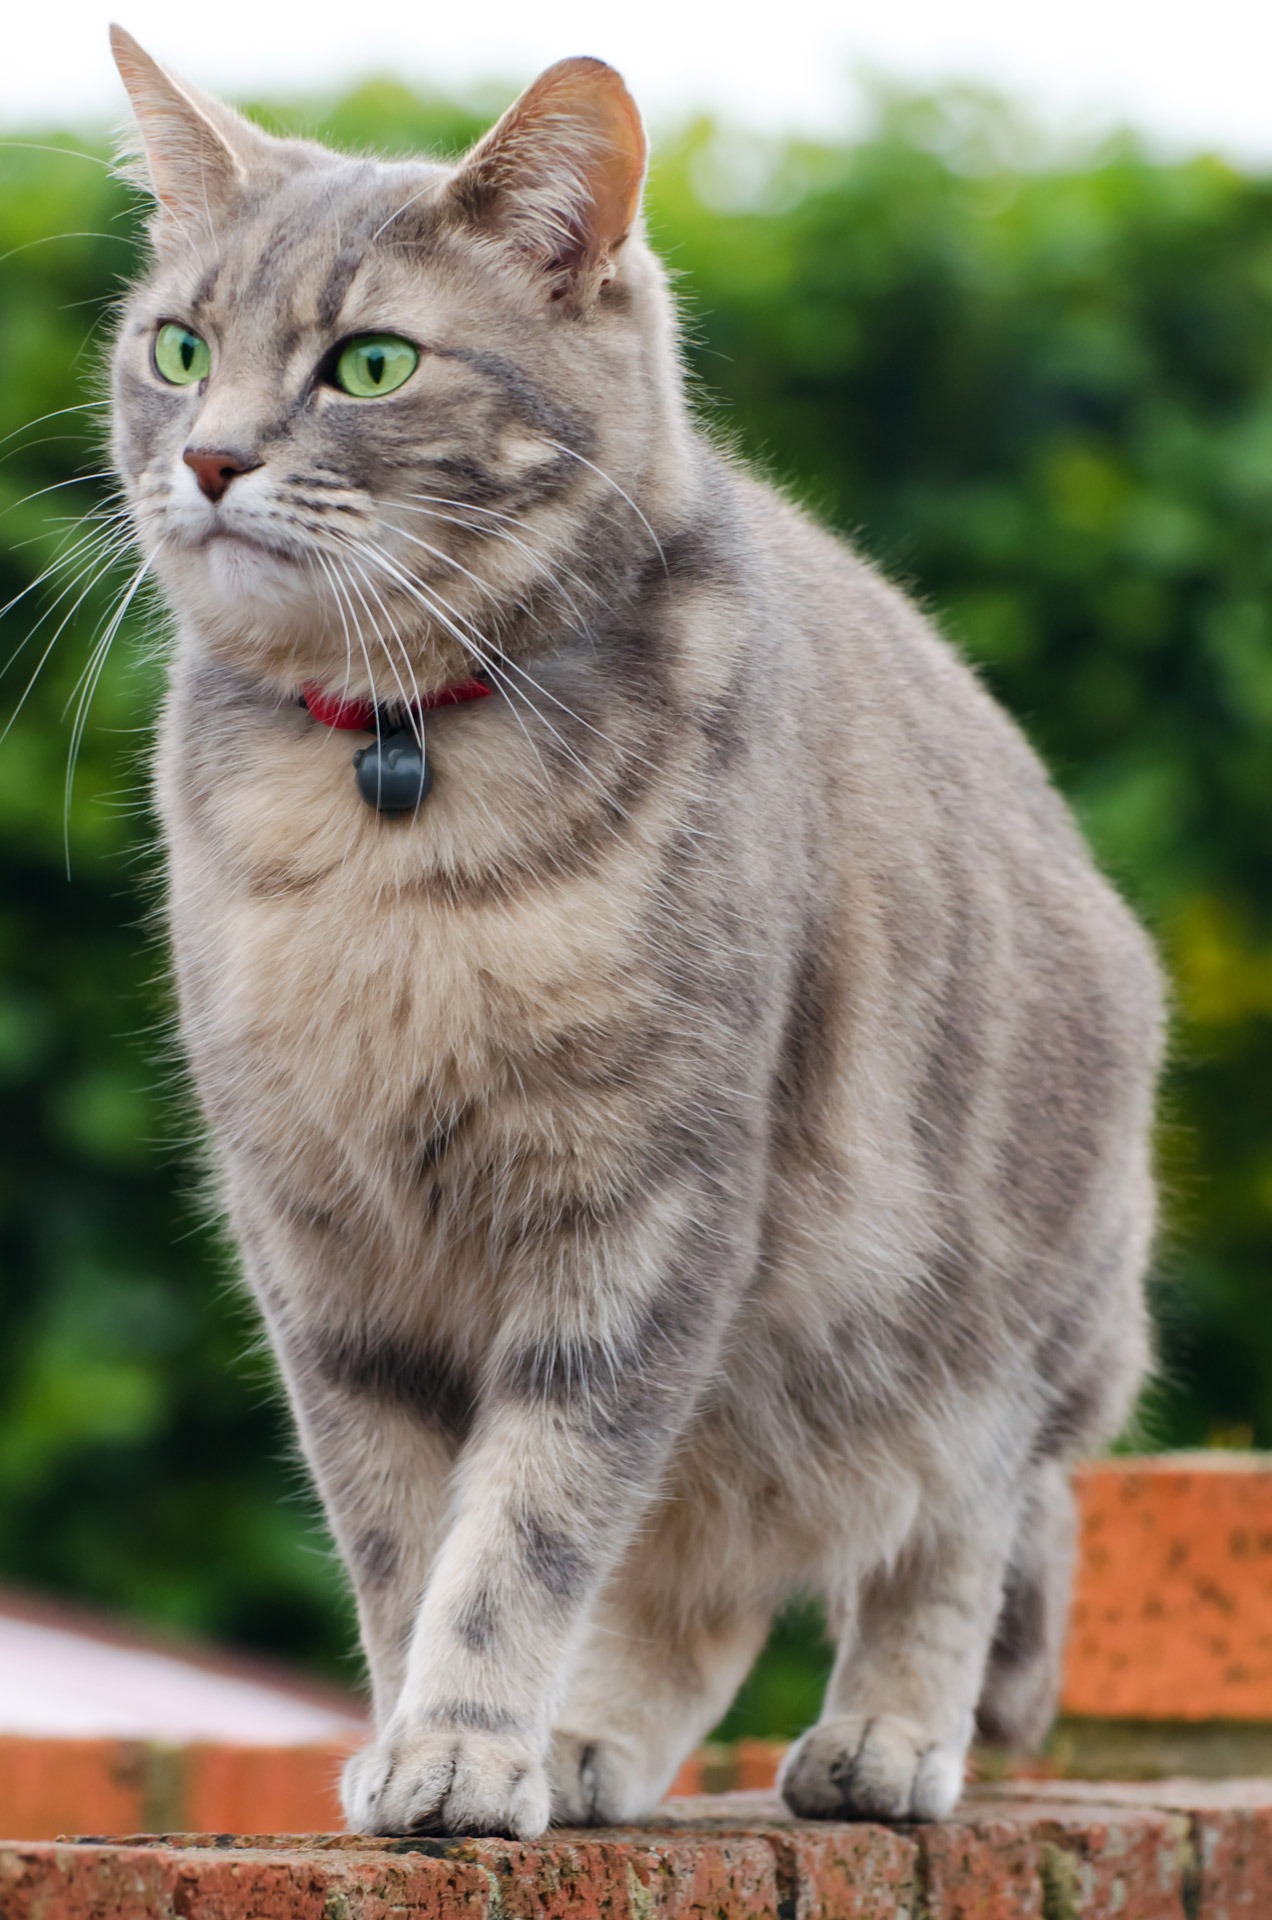
hair, animal, cute, isolated, looking, pet, fur, orange, portrait, fluffy, kitten, cat, feline, brown, mammal, fauna, playful, cutout, posing, eyes, whiskers, full, one, kitty, background, gold, paw, eye, vertebrate, beautiful, domestic, pretty, adorable, carnivore, lie, purebred, tabby cat, norwegian forest cat, european shorthair, wild cat, small to medium sized cats, cat like mammal, nebelung, domestic short haired cat, pixie bob, american shorthair, domestic long haired cat